Suzuki FB series engine

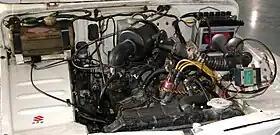
L50 engine in a Suzuki Jimny (LJ20)

The Suzuki FB engine is a series of two- and three-cylinder two-stroke engines that was produced by the Suzuki Motor Corporation from October 1961 until November 1987. They were used in a number of Kei-class automobiles and light trucks. From the original air-cooled straight-twin version the FB series developed through a number of different models having different names, ending with the water-cooled, three-cylinder LJ50. The names used for various versions of this engine often refer to the chassis code of the cars in which they were introduced, until Suzuki changed their engine naming system sometime in the first half of the 1970s.